Frank Hayes (unionist)

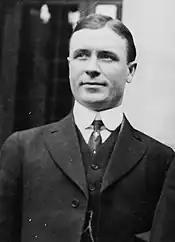
Hayes in 1911

Frank J. Hayes (May 4, 1882 – June 10, 1948) was an American miner and labor leader who served as president of the United Mine Workers of America (UMWA) from 1917 to 1919. Originally a Socialist, Hayes later joined the Democratic Party and was elected Lieutenant Governor of Colorado in 1936, serving a single two-year term.